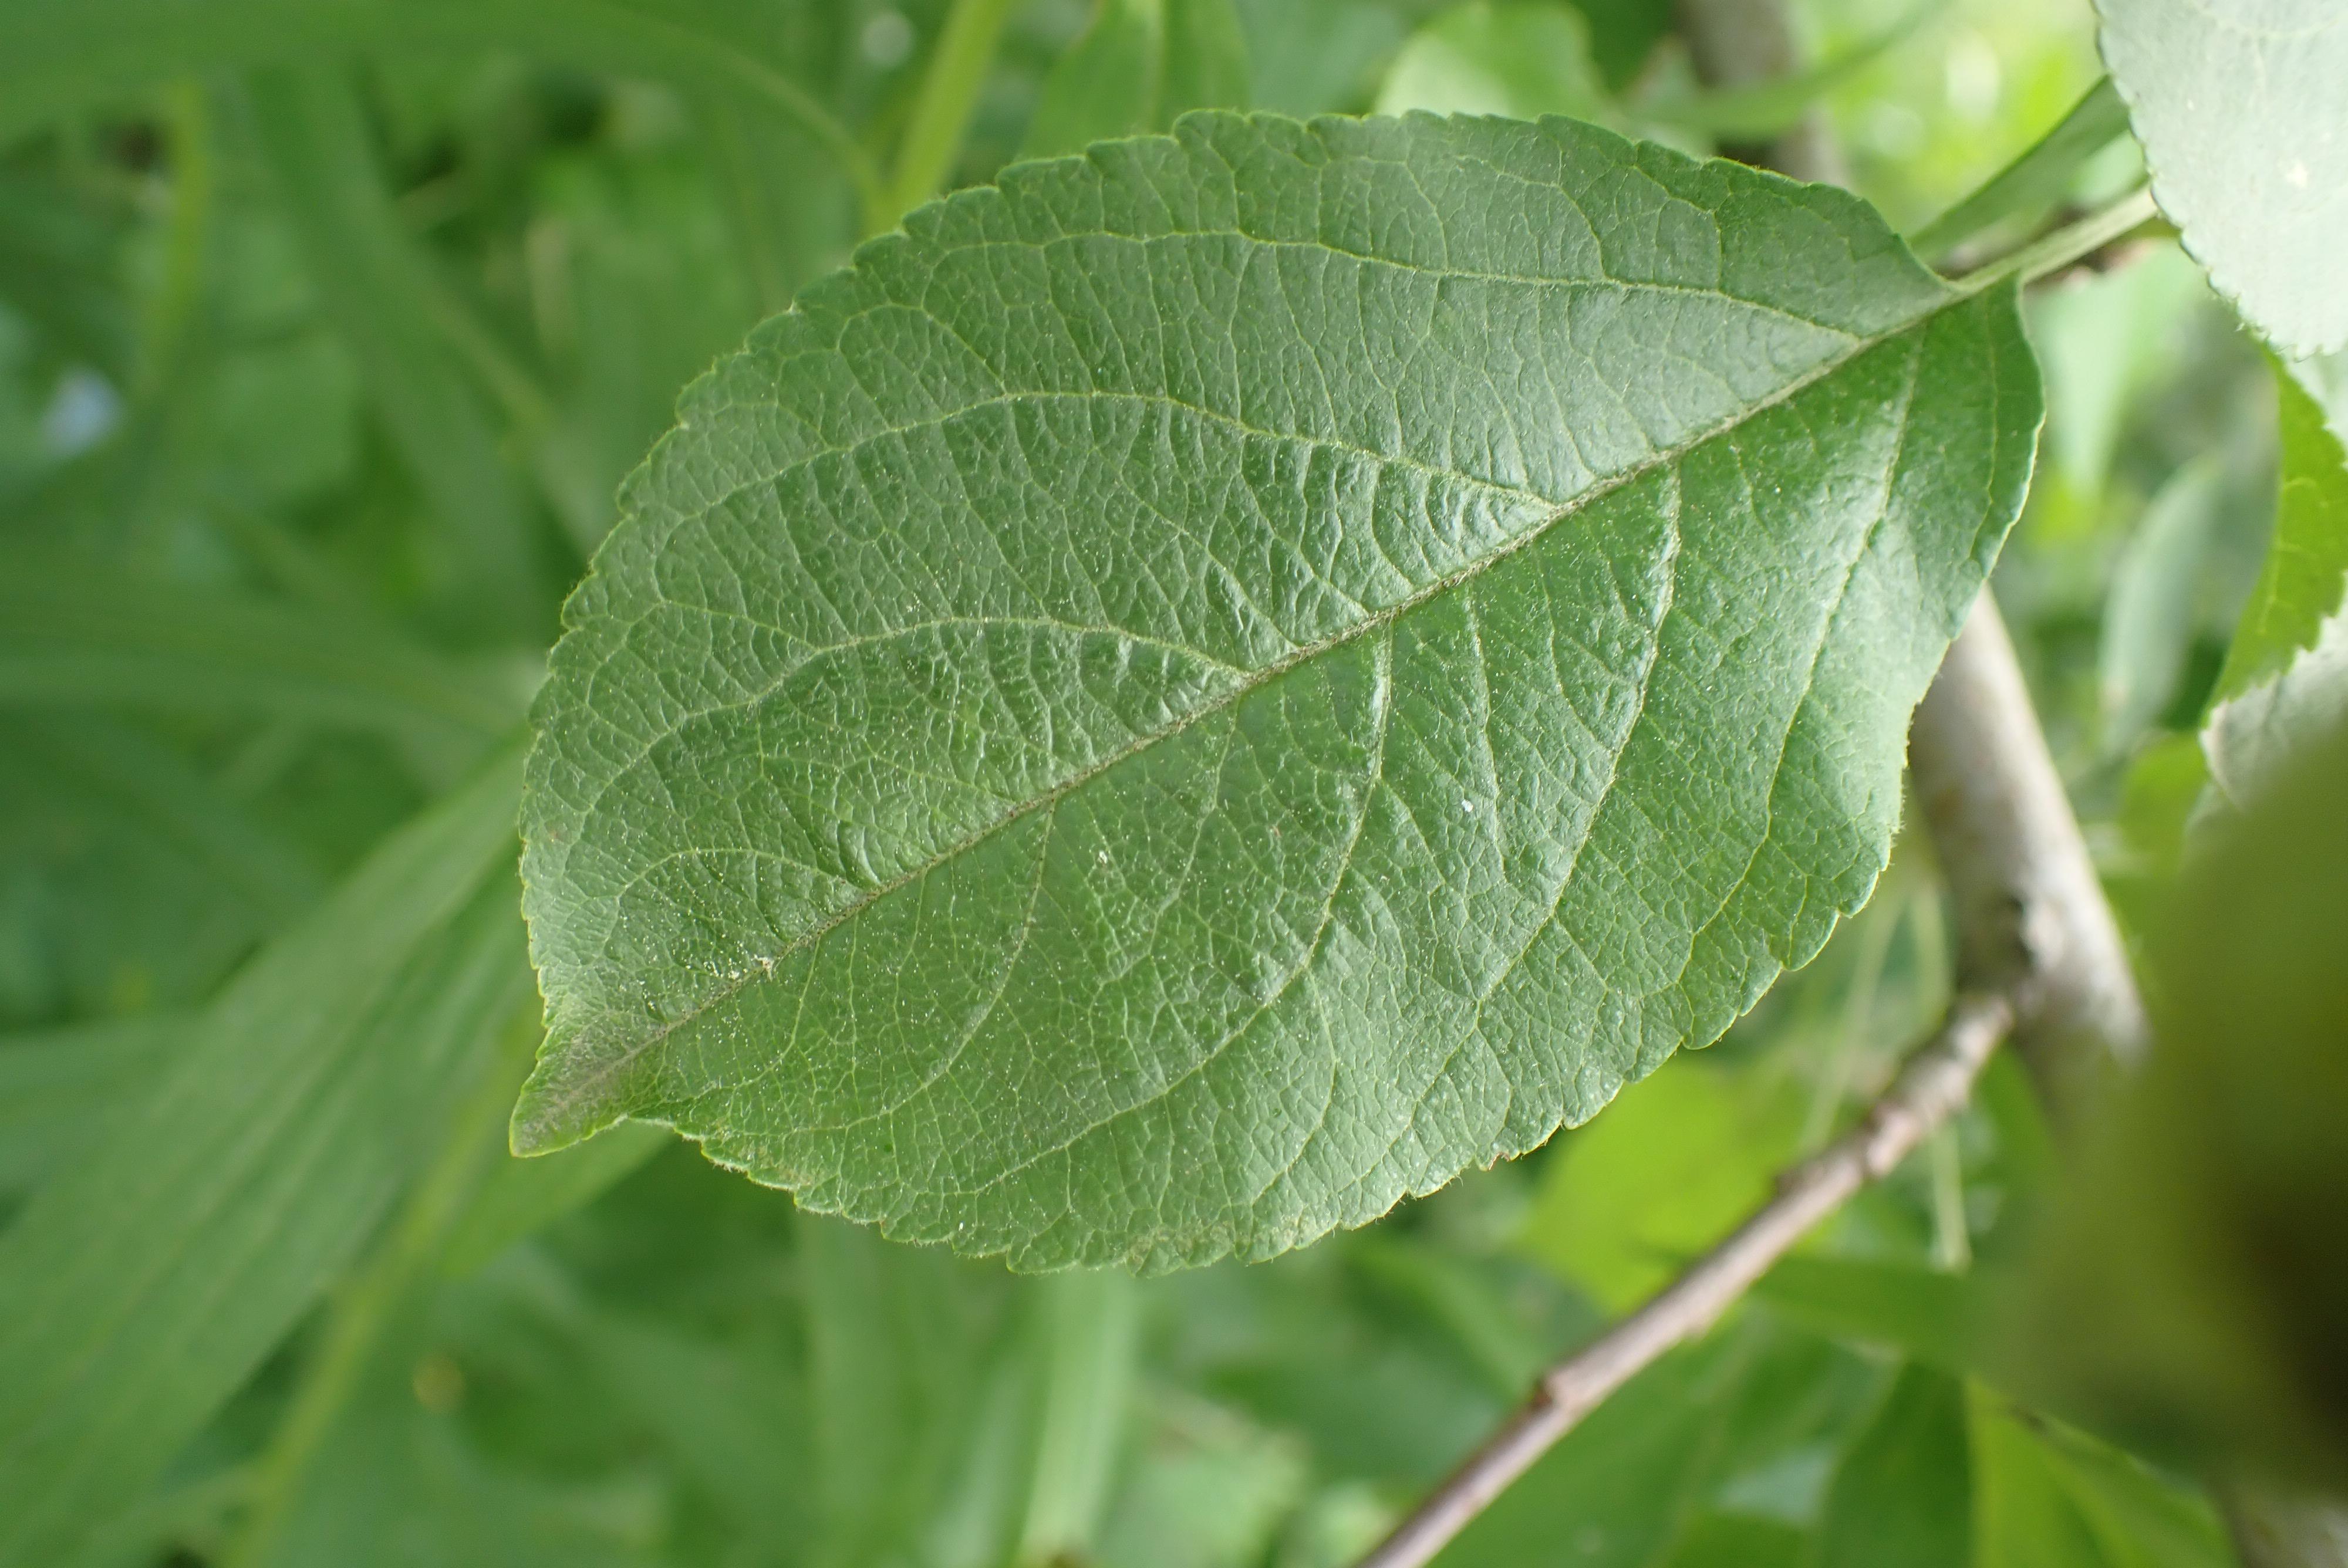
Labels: healthy